Seax

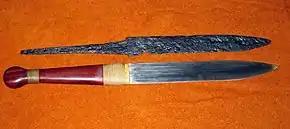
The remains of a seax together with a replica

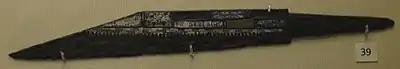
Broken-back seax from Sittingbourne in Kent

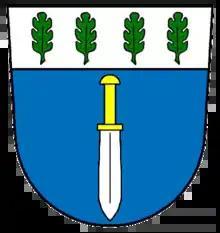
A broad seax on the coat of arms of Eschringen

Amongst the shape and construction of seaxes there is a great deal of variation. The most frequent characteristics are: